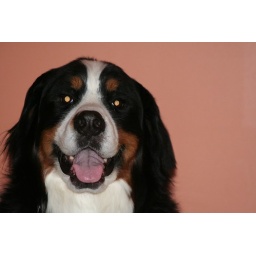
against our new orange wall (which looks a little pink here)